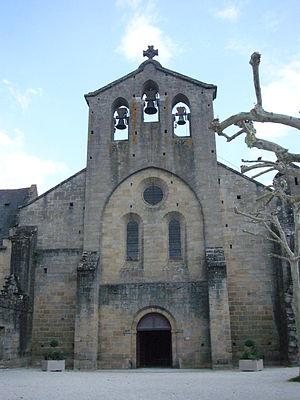
L'ordre cistercien est un ordre monastique de droit pontifical.
L'art cistercien est créé et transmis par l'ordre religieux fondé en 1098 par saint Robert de Molesme, en réaction au laisser-aller des monastères clunisiens vis-à-vis de la règle de saint Benoît.
Cet article recense les monuments historiques de France classés en 1840, la première protection de ce type dans le pays.